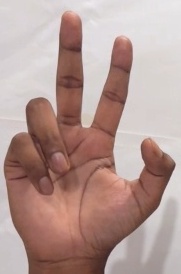
ASL sign: 3